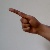
The image shows a hand gesture representing the letter 'G' in Indian Sign Language.